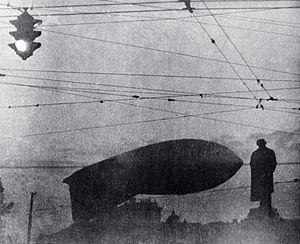
Vladimir Granovski est une photographe russe.